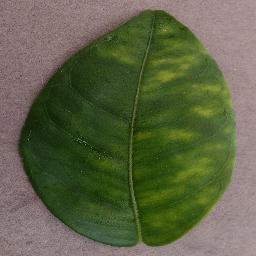
Label: Orange___Haunglongbing_(Citrus_greening)